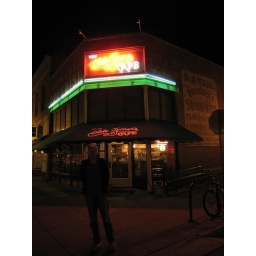
A road house where we had dinner in Canyon City